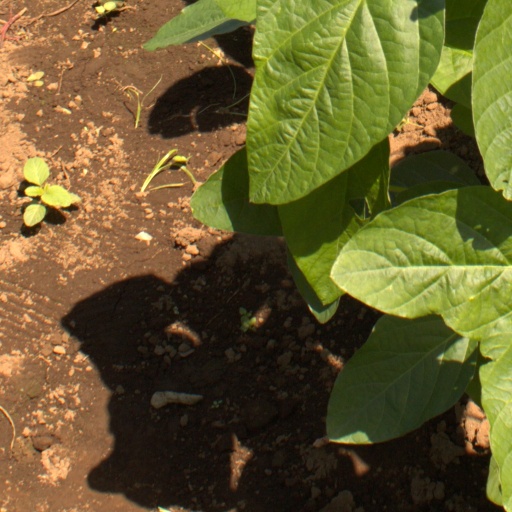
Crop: soybean